Mary West Niles

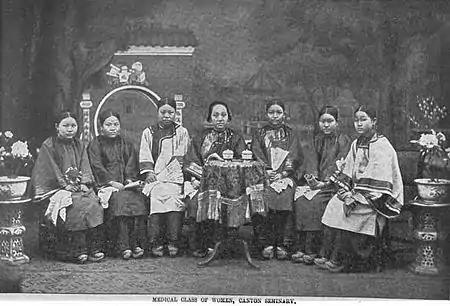

The Canton Hospital was founded by Peter Parker in 1835 at Guangzhou, Guangdong, China. Niles, following her commission from the Presbyterian Board of Foreign Missions as a medical missionary in China, joined the hospital on 1882, while John Glasgow Kerr was in charge. On her arrival, October 19, 1882, in Canton, she lived with Harriet Noyes at the True Light Seminary where she started studying the Cantonese dialect and gave some assistance to Kerr in her spare time. Niles started working at the Canton Hospital in 1883 as superintendent of the women's ward when Kerr was forced to retreat to Hong Kong for a short time.